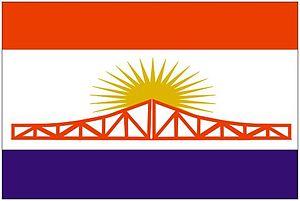
Carmelo est une ville de l'Uruguay située dans le département de Colonia. Sa population est de 17 846 habitants.